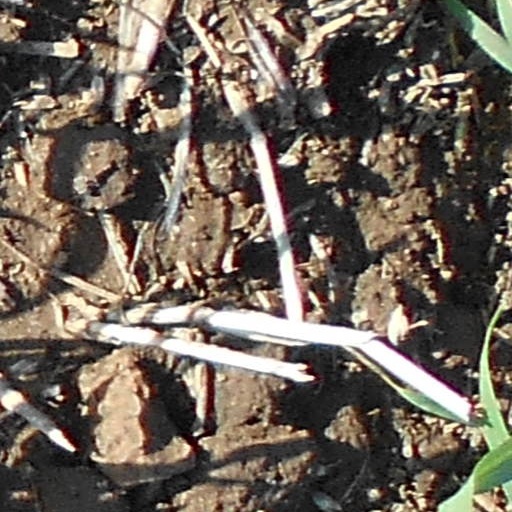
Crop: wheat